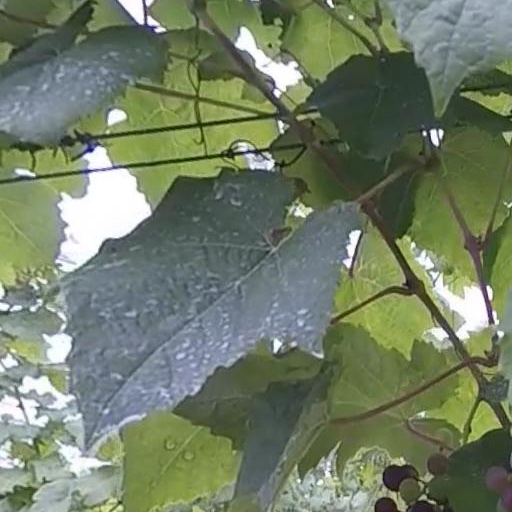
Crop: grape